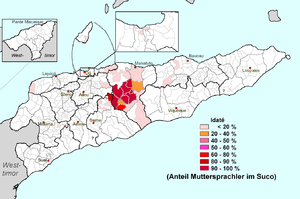
Depuis son indépendance en 2002, le Timor oriental possède deux langues officielles : le tétoum et le portugais. Il fait partie de la Communauté des pays de langue portugaise.